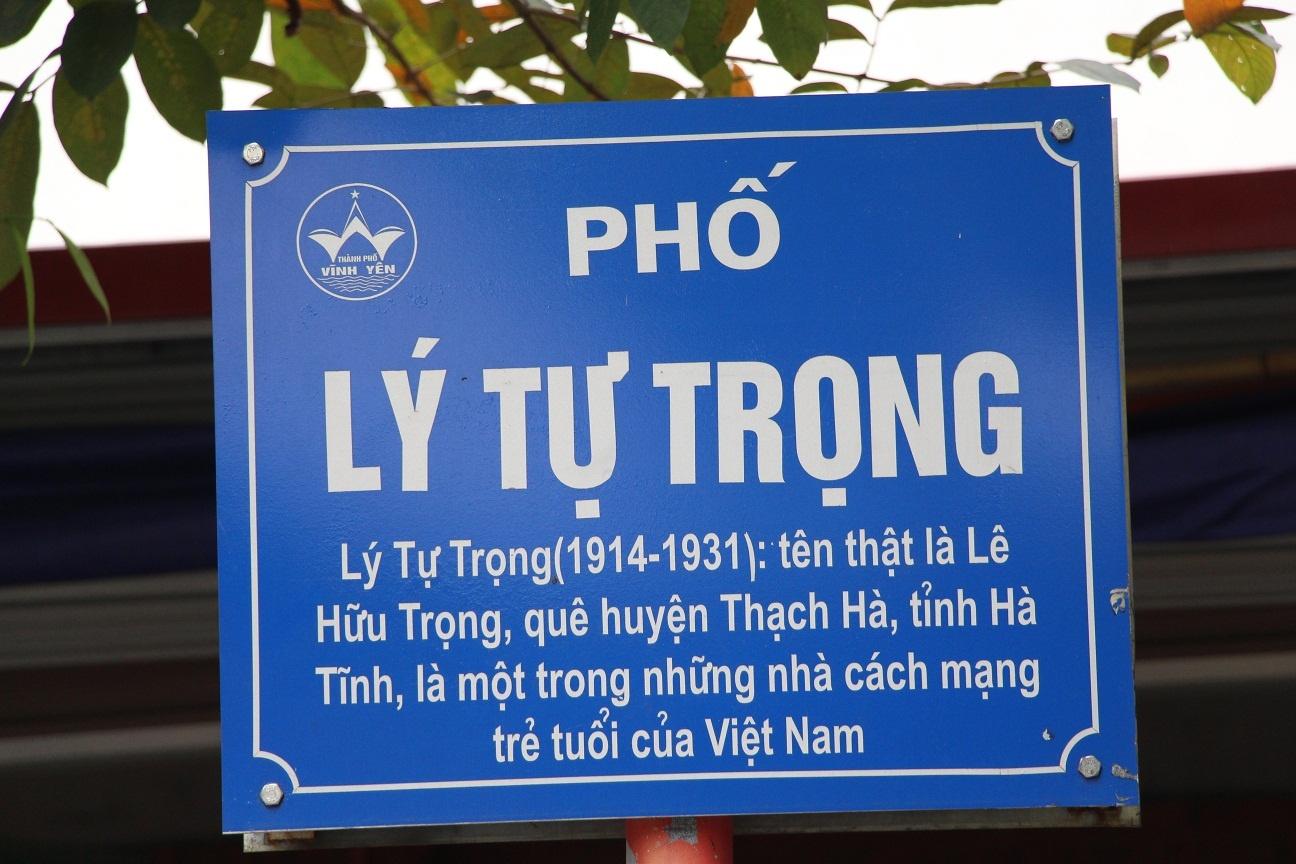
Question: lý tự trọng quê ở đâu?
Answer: quê huyện thạch hà, tỉnh hà tĩnh